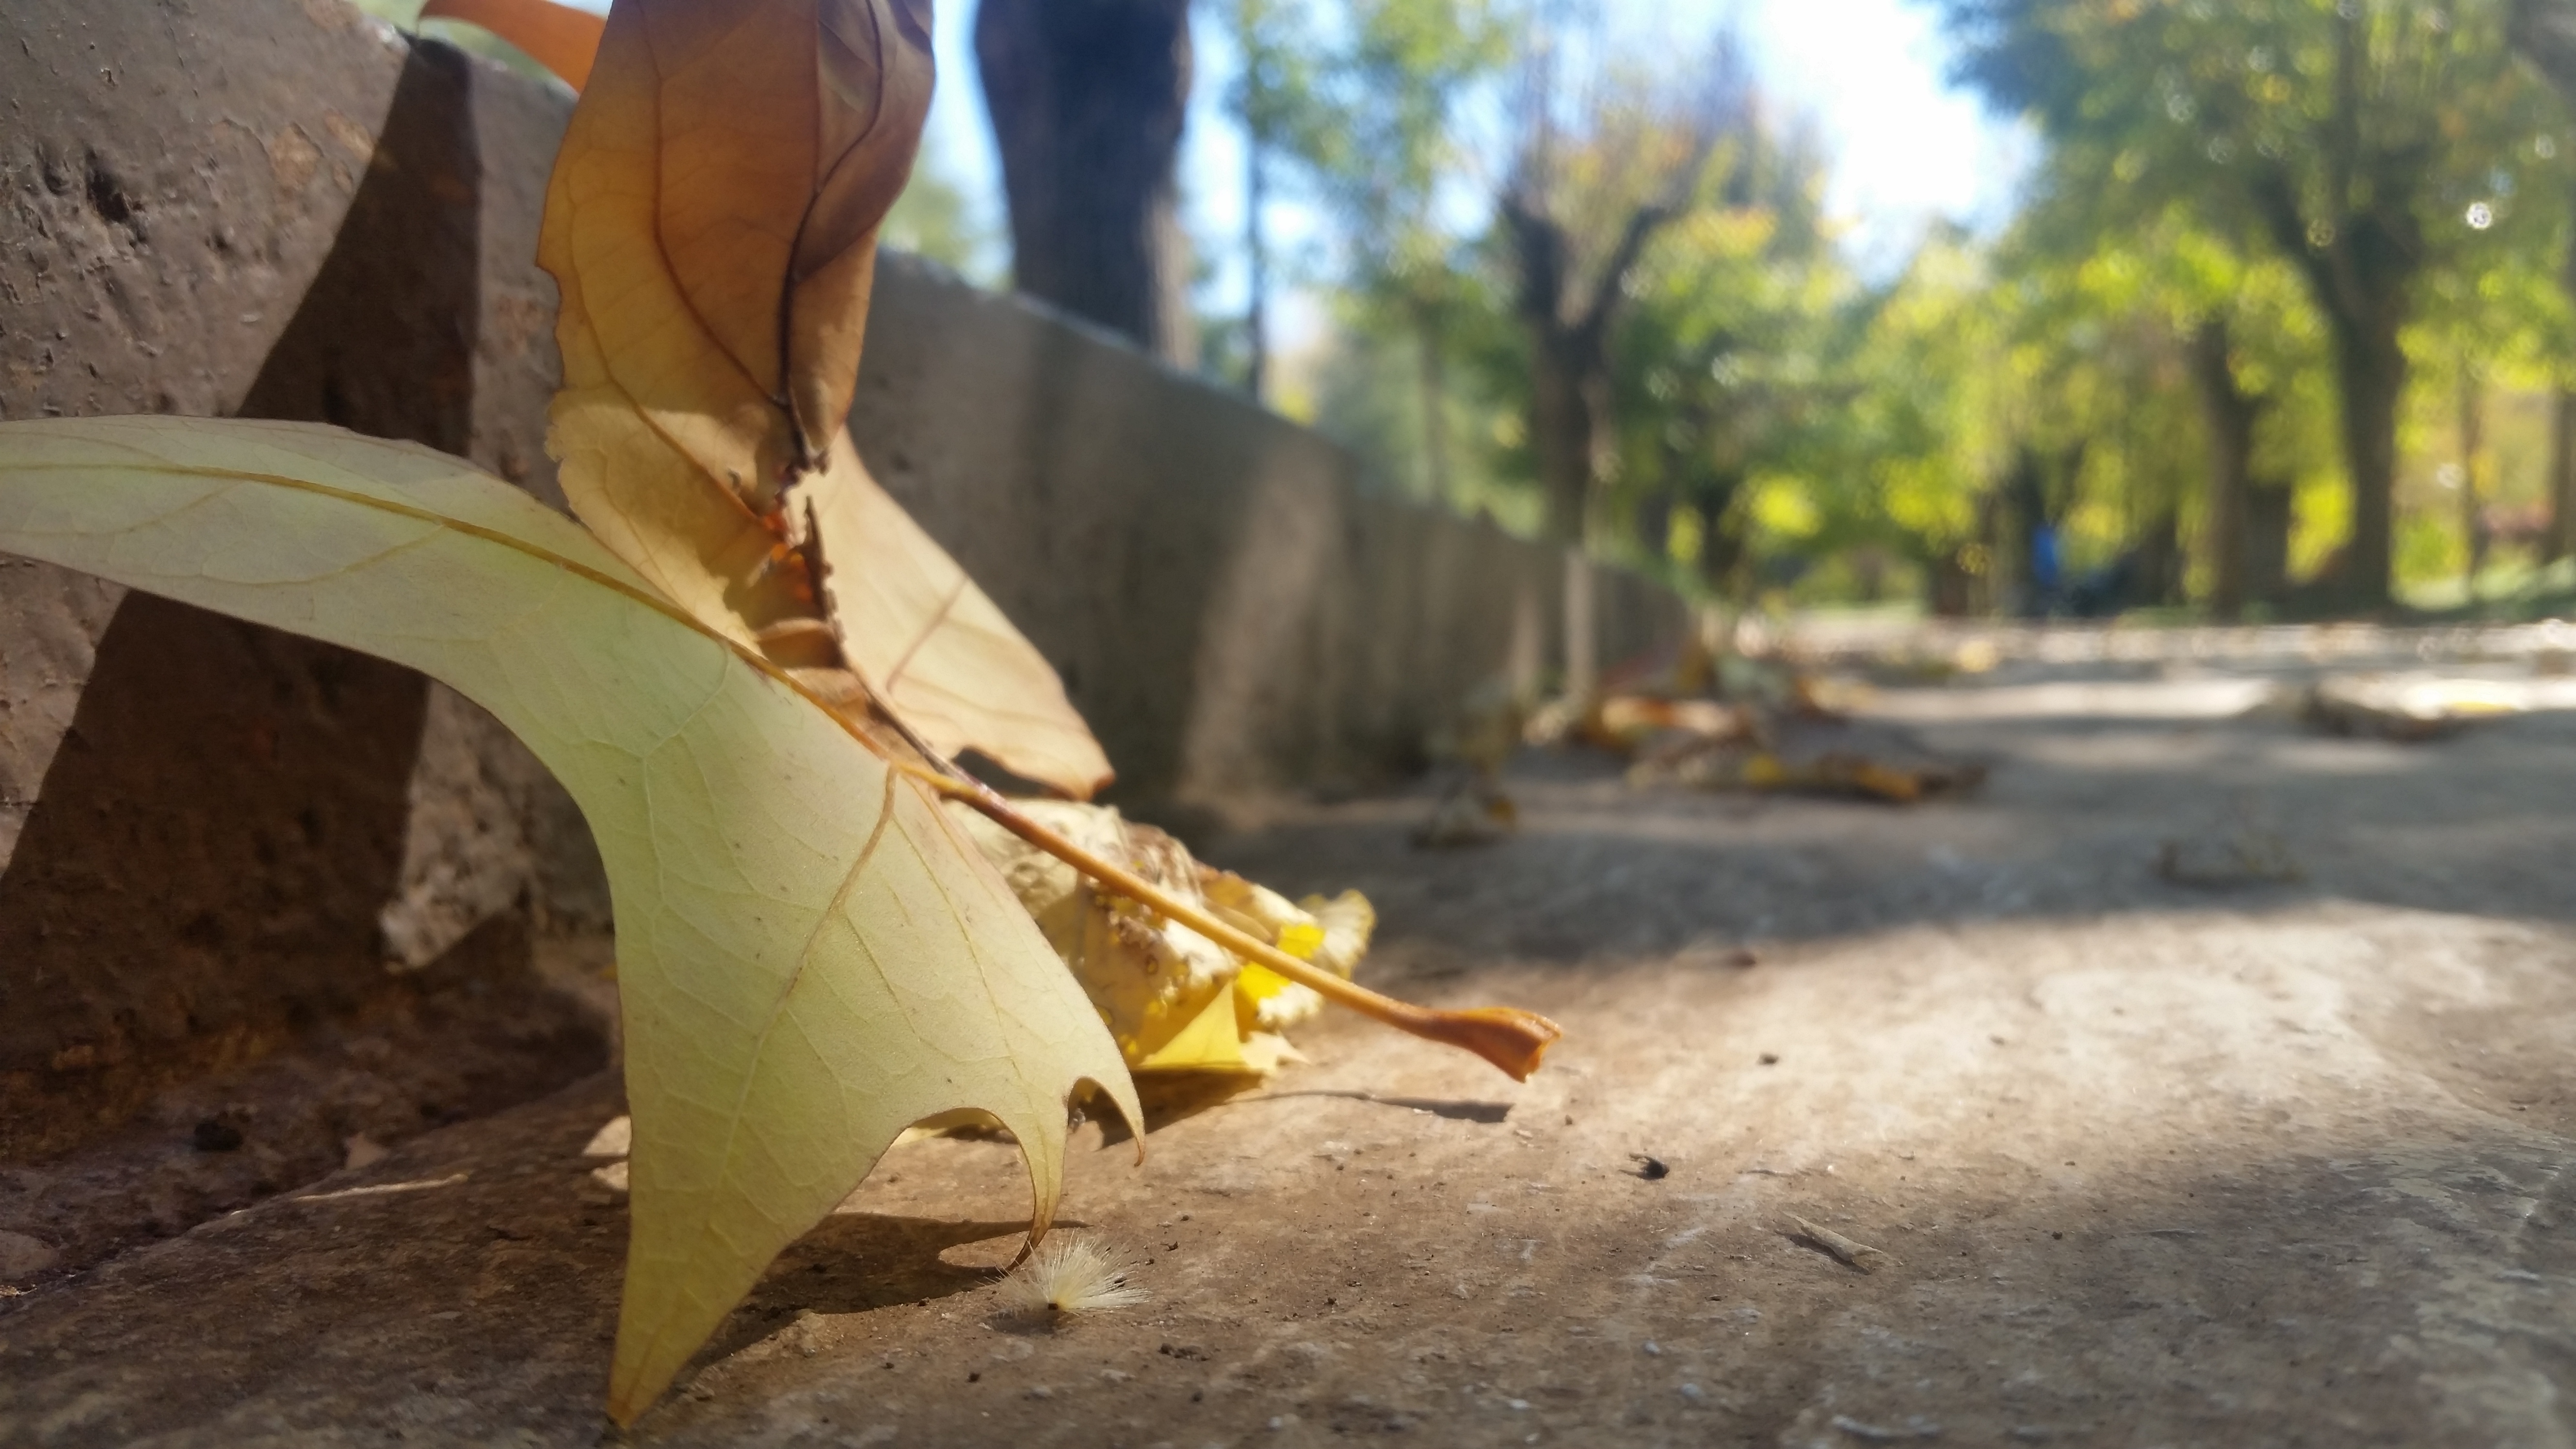
flowers, leaves, autumn, season, city, floor, tree, picture, image, beauty, leaf, plant, wood